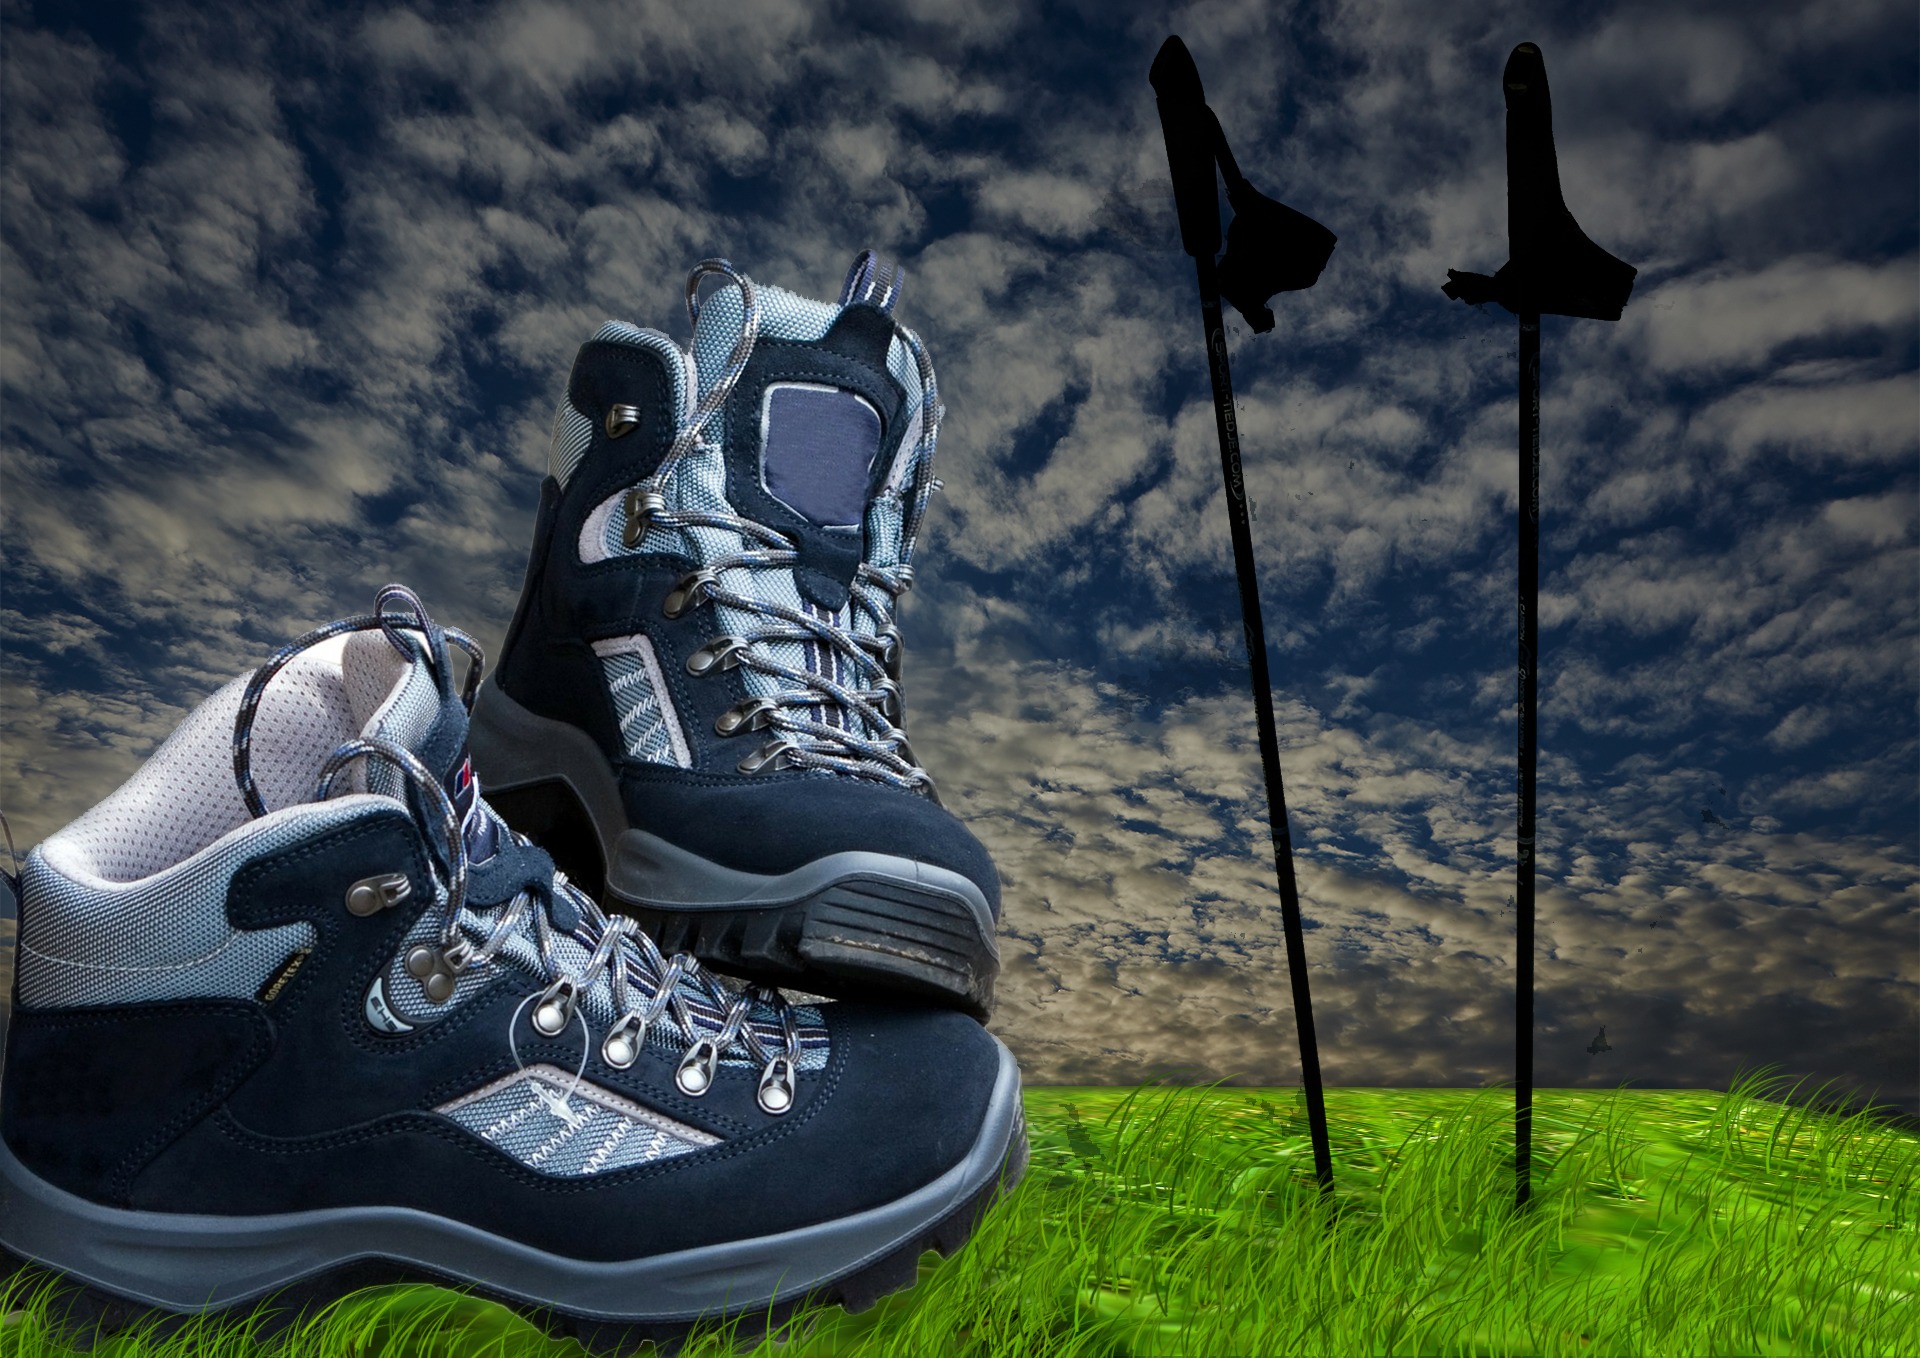
shoe, hiking, sport, hike, blue, leisure, hiking shoes, trekking, footwear, sticks, nordic walking, hiking poles, walken